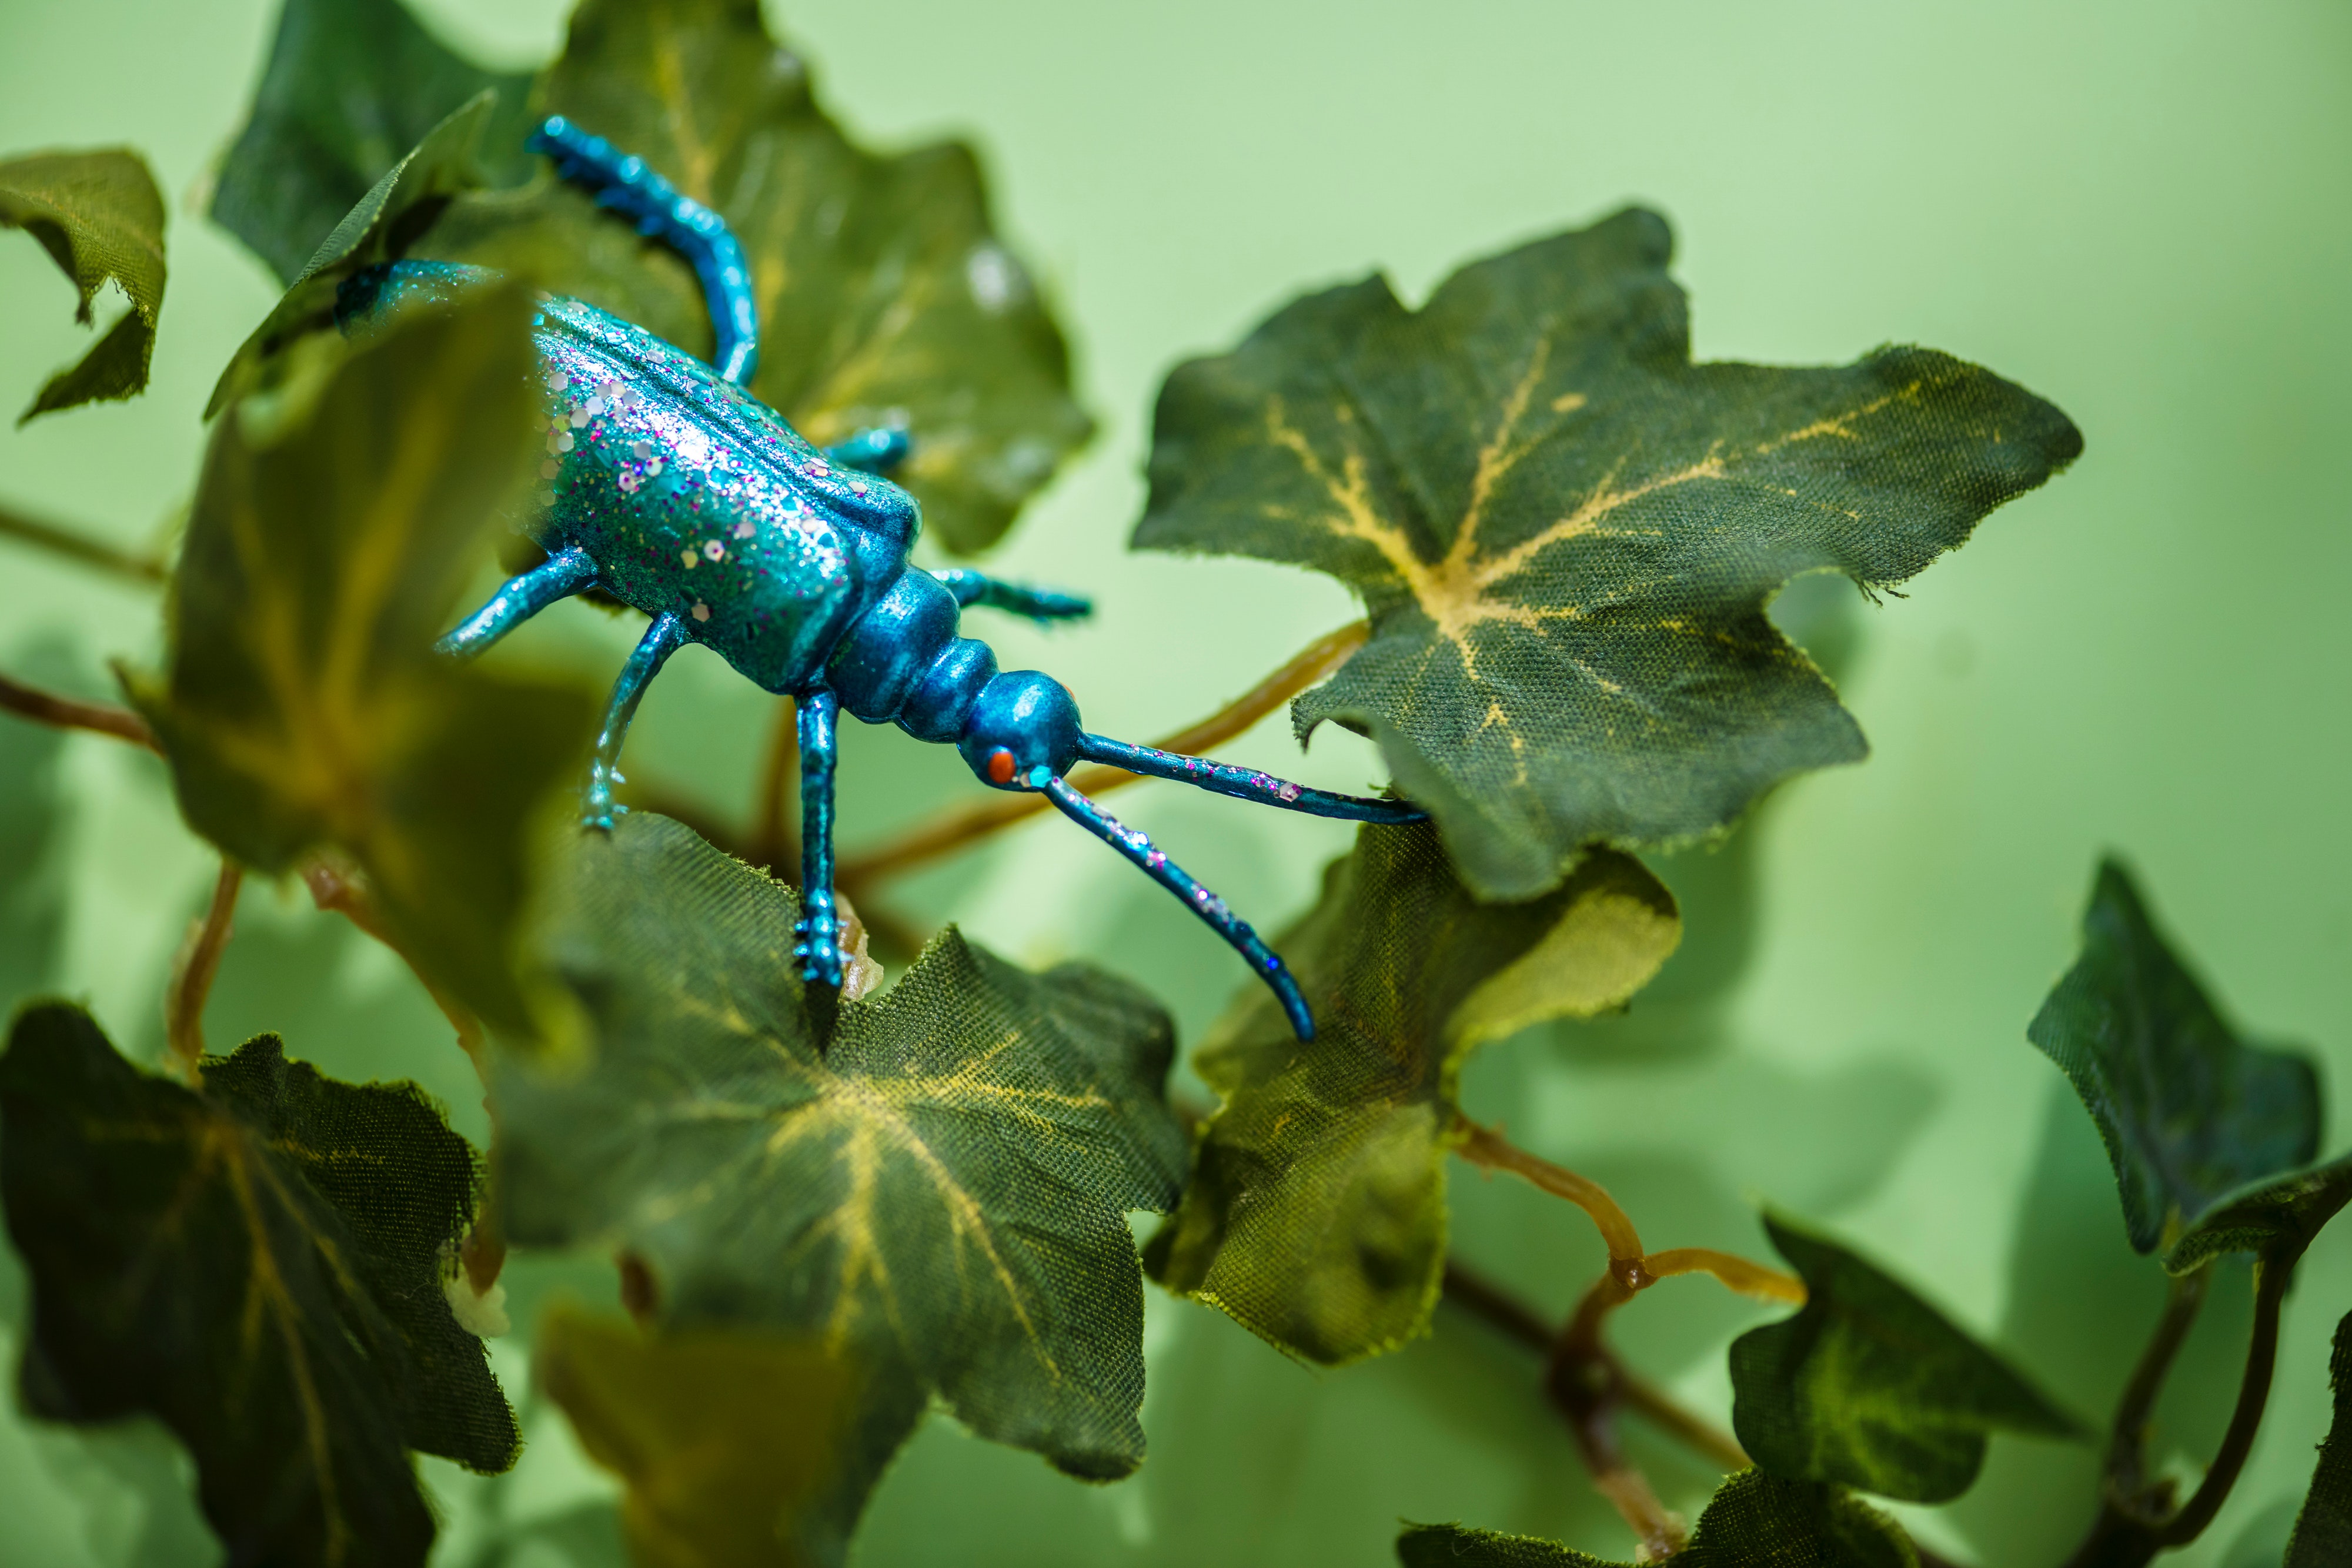
leaf, insect, plant, grape leaves, flower, pest, ivy, invertebrate, macro photography, perennial plant